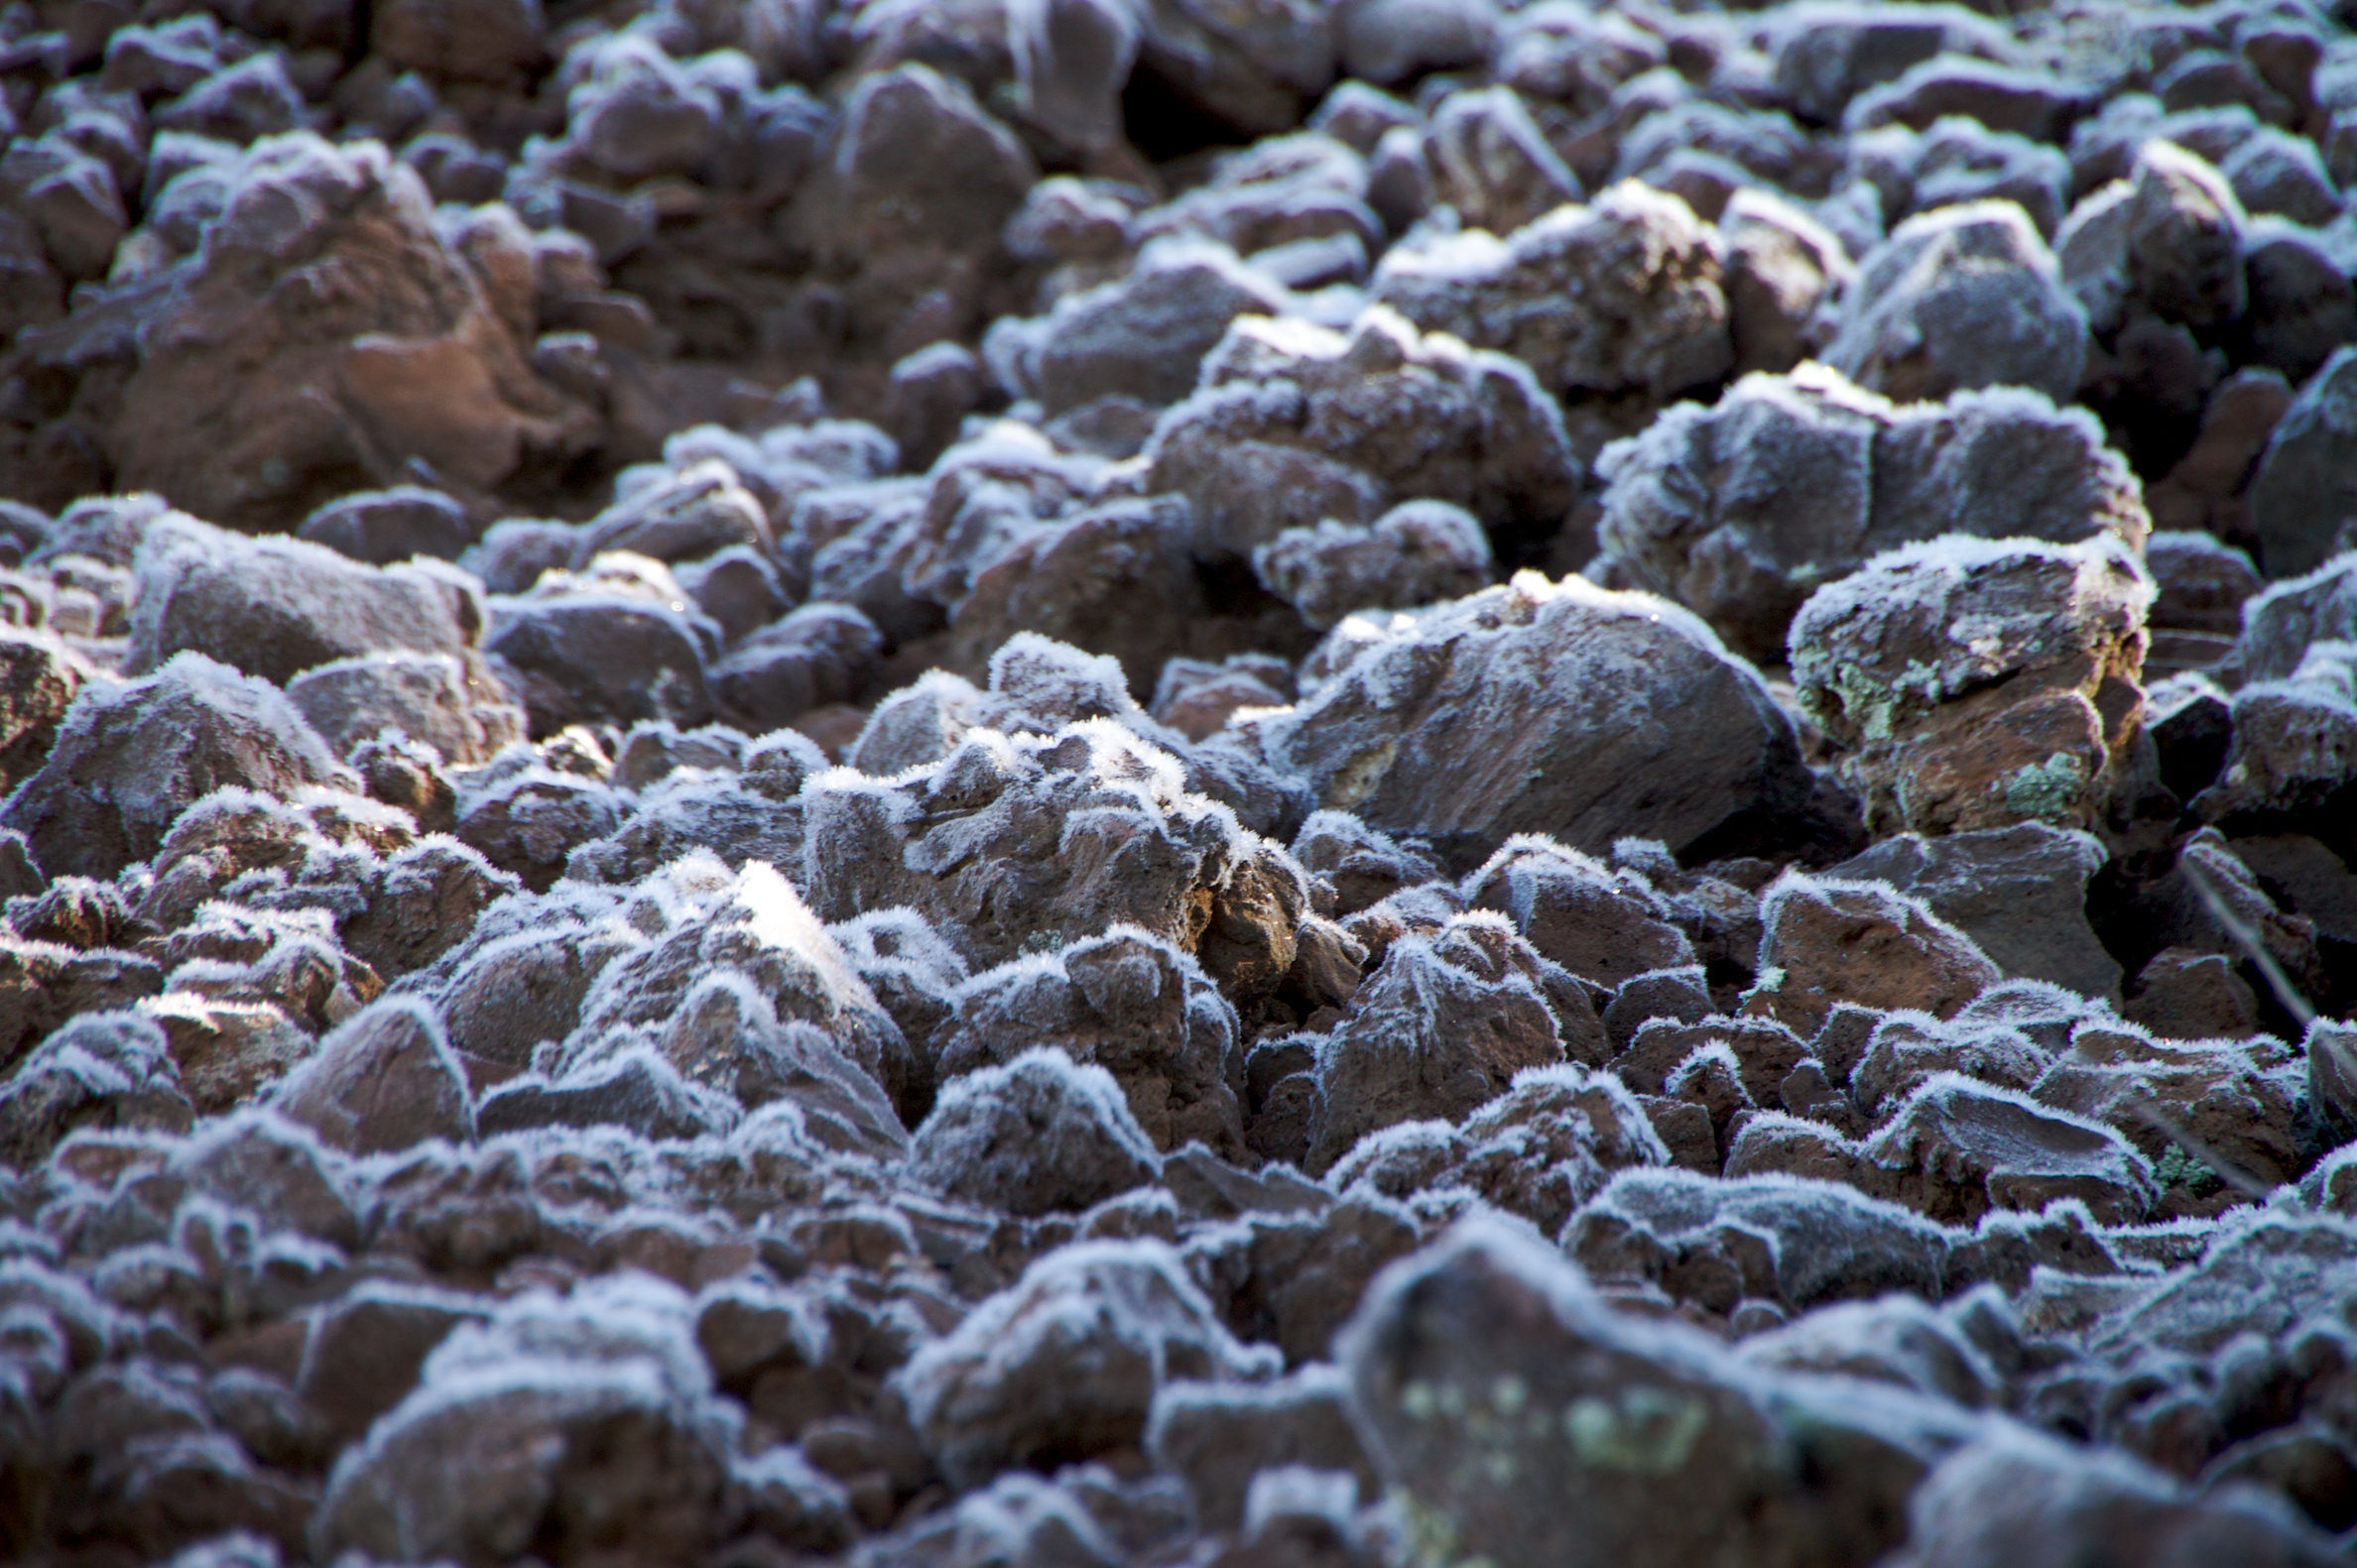
sea, nature, rock, snow, winter, frost, wildlife, stream, ice, soil, material, geology, tide pool